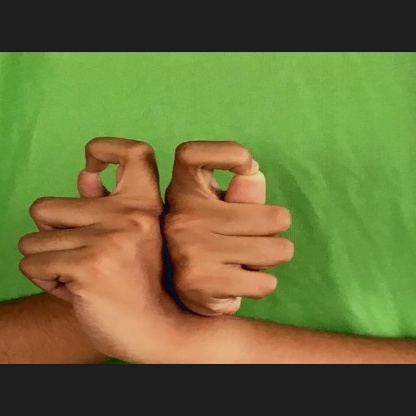
Mudra: Berunda